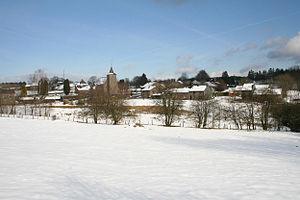
Samrée (Belgique), le village en hiver.
Samrée est une section de la ville belge de La Roche-en-Ardenne située en Région wallonne dans la province de Luxembourg.